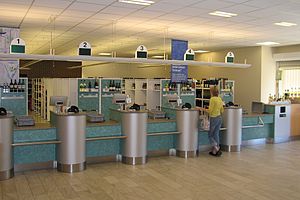
Systembolaget
En Systembolagsbutik uden selvbetjening.
Systembolaget er en svensk, statsejet butikskæde, som har monopol på detailsalg af spiritus, vin, øl og andre drikke med mere end 3,5% alkohol. Systembolaget er verdens største importør af alkohol. Kæden består af 410 butikker og 552 forhandlere over hele Sverige.